A6 road (England)

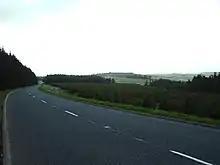
Near Shap

The four-mile (6.4 km) part-dual-carriageway Chapel-en-le-Frith and Whaley Bridge bypass passes a roundabout with the A624 to Glossop on the left and ends with a roundabout with the A5004 for Whaley Bridge and Macclesfield (via the B5470). It crosses the Peak Forest Canal and the B6062 leads to Chinley, then goes under the Buxton Line. At Furness Vale it passes the railway station and the primary school. It meets the A6015 at New Mills (Newtown) for the town centre, near the railway station and primary school, where the road enters Cheshire. At Disley on Market Street, the road passes the police station then crosses the Buxton Line near the railway station. At High Lane, the road enters the Borough of Stockport in Greater Manchester.